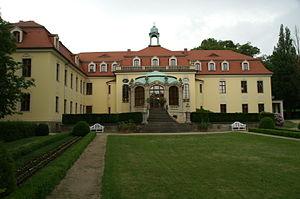
Le château de Proschwitz est un château baroque saxon, près de Zadel dans l'arrondissement de Meissen. C'est aussi le château du domaine viticole le plus ancien de Saxe.